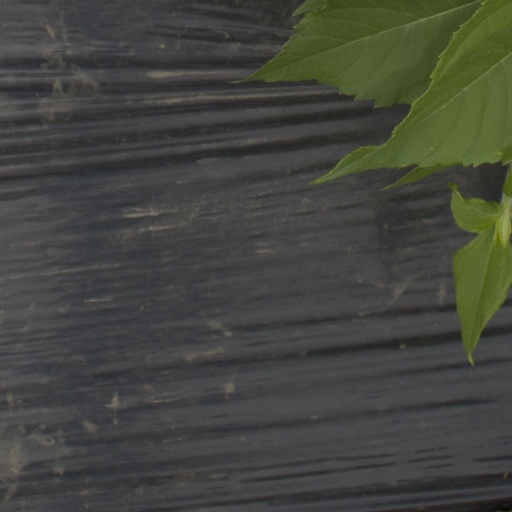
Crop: Jerusalem artichoke